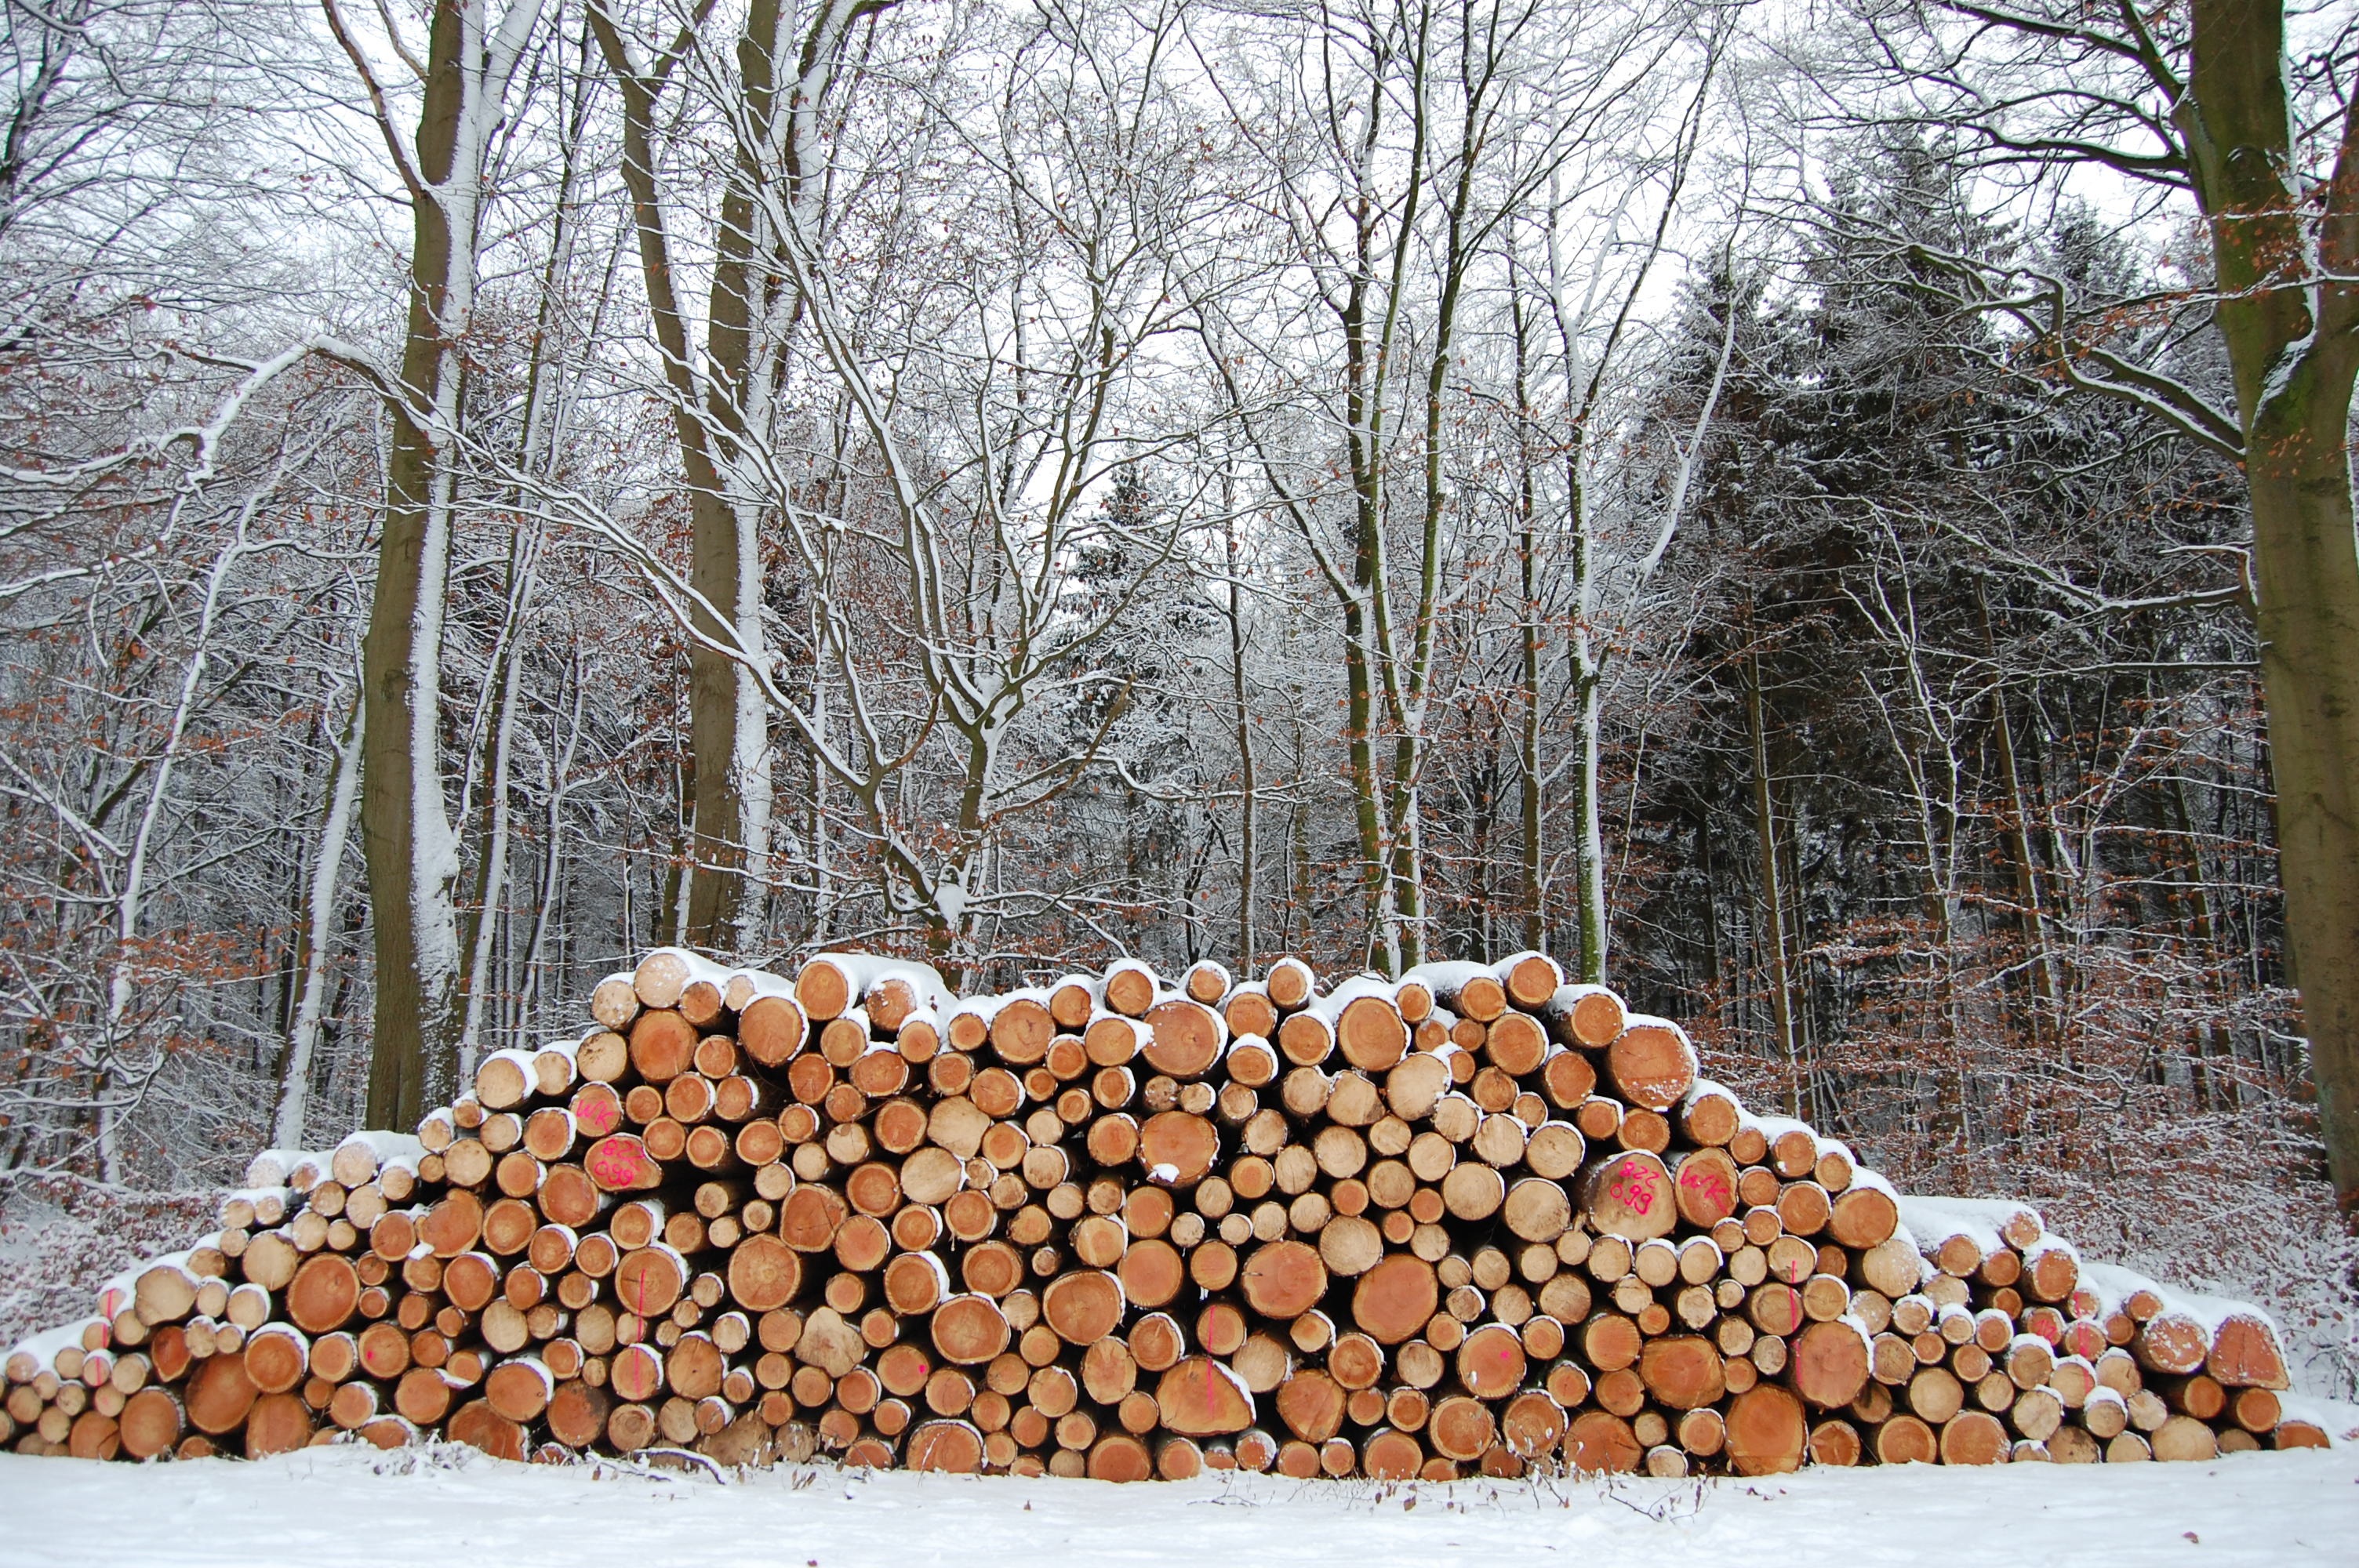
winter, wood, stack, log, snowy, pile of wood, wintry, forest, storage, stock